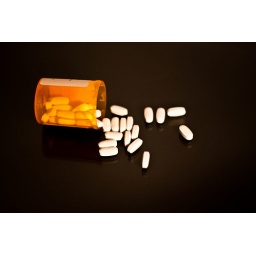
A piece of glass with black paper under it was placed on a box. Scene lit with three halogen lights.